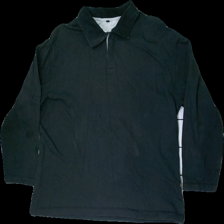
View: front
Type: Sweater
Category: Men
Brand: Missing
Colors: Black
Material: 100% cotton
Cut: Regular
Size: L
Holes: Minor
Price range: <50
Recommended usage: Recycle